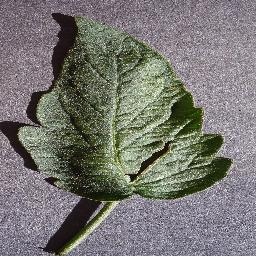
Label: Tomato___healthy